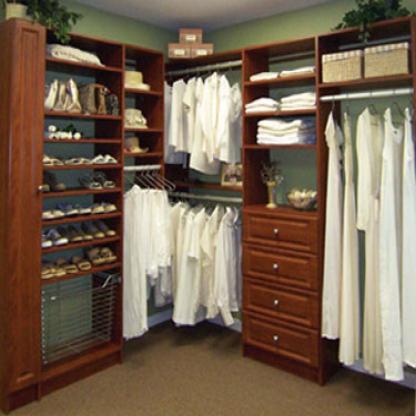
Scene: Indoor